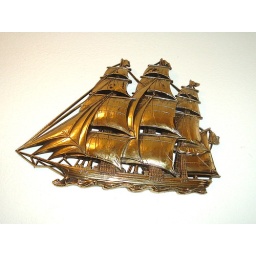
This ship needed a new home to. reside in as it came from.......  ..... Too Good To Toss ......